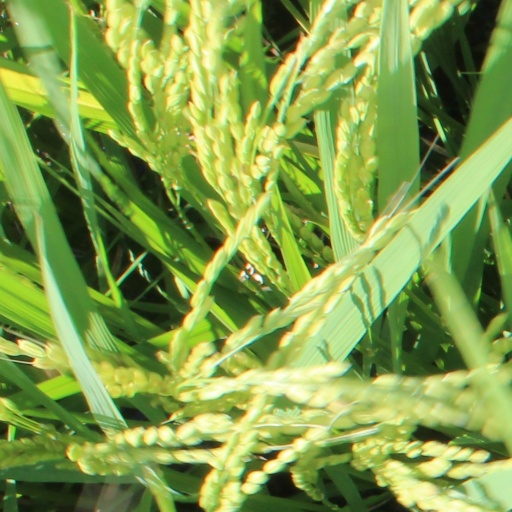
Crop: rice